ERCO Ercoupe

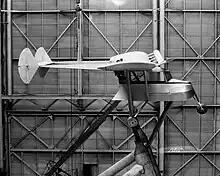
Fred Weick designed the W-1 with tricycle landing gear. It is shown in March 1934 in NACA's full scale wind tunnel.

In 1931, aeronautical engineer Fred Weick was assistant chief of the aeronautics division of the National Advisory Committee for Aeronautics (NACA). In 1934, he asked permission to build an aircraft based on the 1931 Stout Skycar using fabric instead of aluminum covering and control modifications based on NACA research. Weick and a group of co-workers designed and assembled the experimental aircraft in their spare time and paid for it themselves. The resulting aircraft, known as the W-1, featured tricycle landing gear, a parasol wing, and a pusher propeller configuration.